Writing

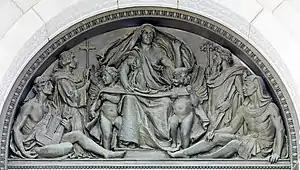
Bronze tympanum featuring the personification of WritingThomas Jefferson Building, Washington, D.C.

Historically, writing emerged to address the needs of societies growing in economic and social complexity. Once developed, potential applications included tracking produce and other wealth, recording history, maintaining culture, codifying knowledge through curricula as well as lists of texts deemed to contain foundational knowledge (e.g. "The Canon of Medicine") or artistic value (e.g. the literary canon). Aids to administration included legal codes, census records, contracts, deeds of ownership, taxation, trade agreements, and treaties. As Charles Bazerman explains, the "marking of signs on stones, clay, paper, and now digital memories—each more portable and rapidly traveling than the previous—provided means for increasingly coordinated and extended action as well as memory across larger groups of people over time and space." Further innovations included more uniform, predictable, and widely dispersed legal systems, the distribution of accessible versions of sacred texts, and furthering practices of scientific inquiry and knowledge management, all of which were largely reliant on portable and easily reproducible forms of inscribed language. The history of writing is co-extensive with uses of writing and the elaboration of activity systems that give rise to and circulate writing.